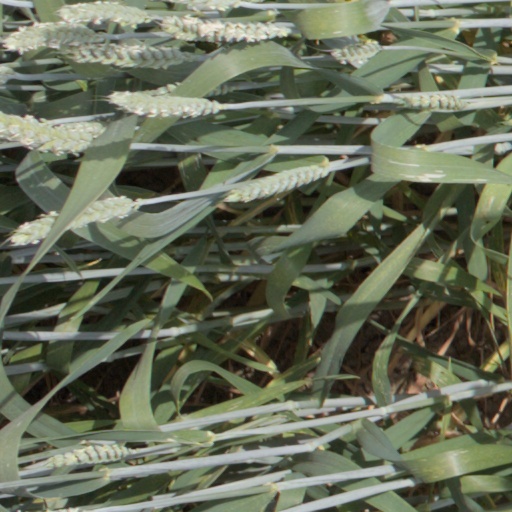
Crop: wheat